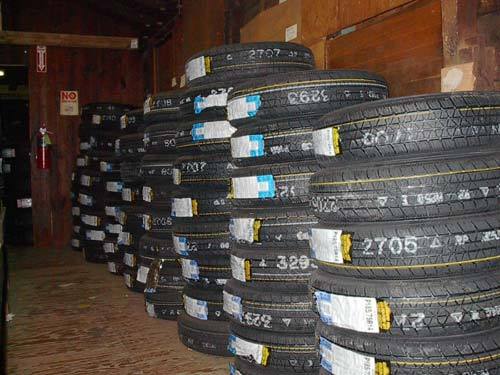
Label: not_food